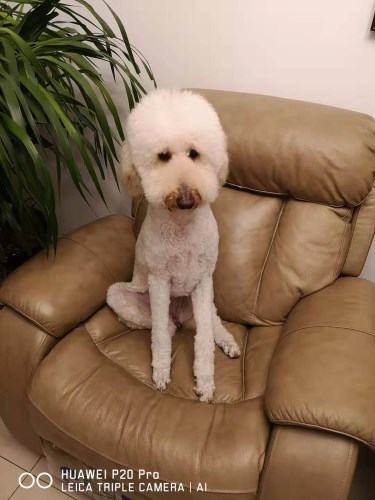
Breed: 2925-n000114-toy_poodle